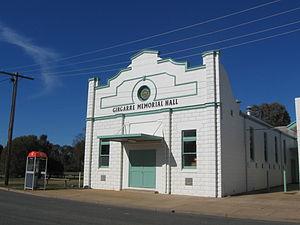
36° 26′ S, 145° 04′ E